Negro World

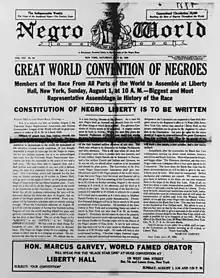
Cover of "Negro World", July 31, 1920

Negro World was the newspaper of the Marcus Garvey's Universal Negro Improvement Association and African Communities League (UNIA). Founded by Garvey and Amy Ashwood Garvey, the newspaper was published weekly in Harlem, and distributed internationally to the UNIA's chapters in more than forty countries. Distributed weekly, at its peak, the "Negro World" reached a circulation of 200,000.